Barilla (horse)

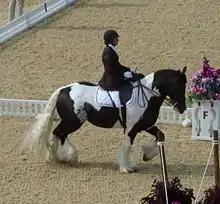
Barbara & Barilla at the 2012 Paralympics

Barilla (born 2001) is a Belgian dressage horse ridden by Barbara Minneci. Barilla and Barbara competed at the 2012 Summer Paralympics in the Individual championship test grade II and Individual freestyle test grade II, coming in 8th and 6th respectively.